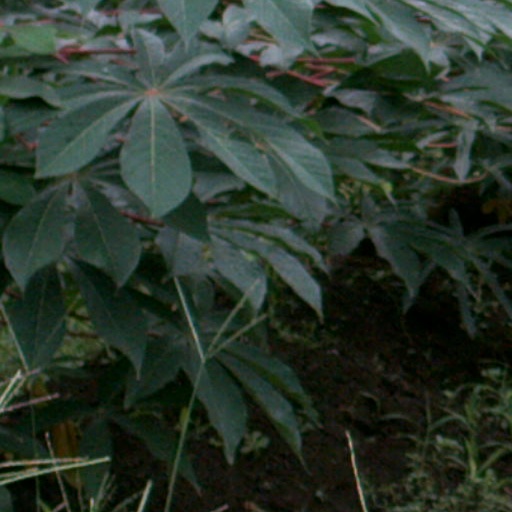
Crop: cassava